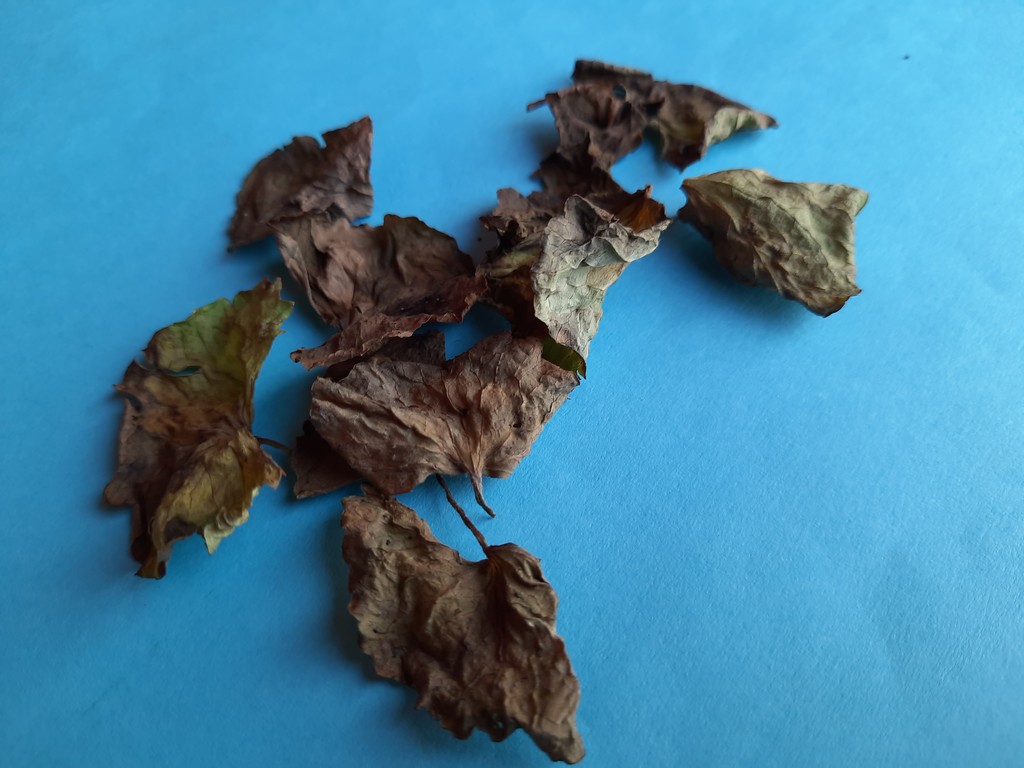
Label: Dried